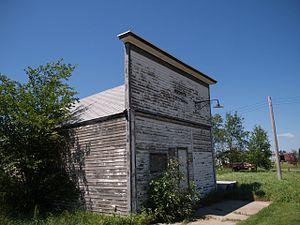
La ville d’Ardoch est située dans le comté de Walsh, dans l’État du Dakota du Nord, aux États-Unis. Sa population s’élevait à 67 habitants lors du recensement de 2010, estimée à 66 habitants en 2016.